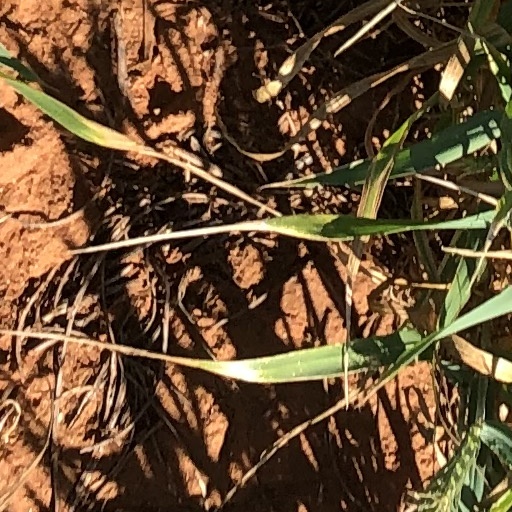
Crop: wheat